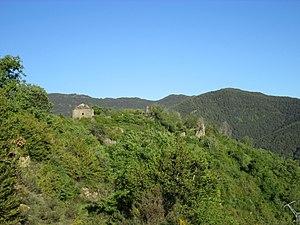
L'Aragon, qui a connu un exode rural particulièrement intense et rapide au cours de la deuxième moitié du XXᵉ siècle, compte de très nombreux villages abandonnés.
Fablo est un village de la province de Huesca, situé à une dizaine de kilomètres au sud-est de la ville de Sabiñánigo, dans la Guarguera. Des pistes le relient notamment aux villages de Gillué et Orús, il est inhabité depuis la fin des années 1950. Son église, dédiée à l'apôtre saint André et construite au XVIIᵉ siècle, est en ruines, comme la quasi-totalité des maisons du village. À deux kilomètres au nord-est du village se trouvent les ruines d'un ermitage dédié à la Vierge Marie. Le village se situe au sud-ouest de la peña Canciás, qui culmine à 1 928 mètres.